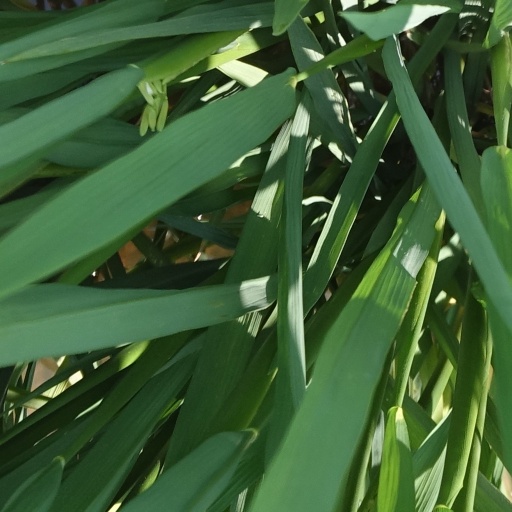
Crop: rice